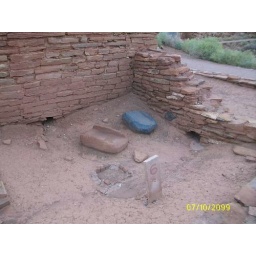
Grinding stones in one of the rooms.. There are also these blue stones in the area that the Indians also used.